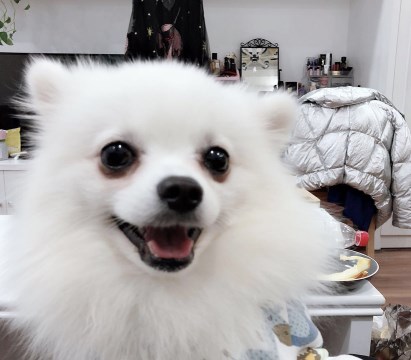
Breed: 1936-n000005-Pomeranian